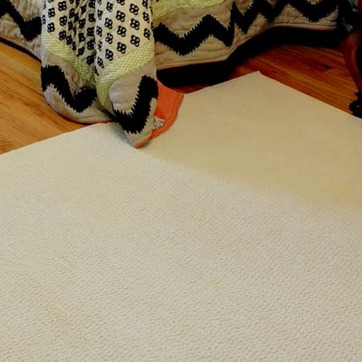
Material: carpet